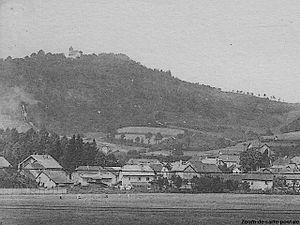
La colline de Bourlémont et la chapelle Notre-dame-du-Haut.
La colline de Bourlémont est un sommet du massif des Vosges culminant à 474 mètres d'altitude, situé au-dessus de la commune de Ronchamp dans la vallée du Rahin en Haute-Saône et région Bourgogne-Franche-Comté.